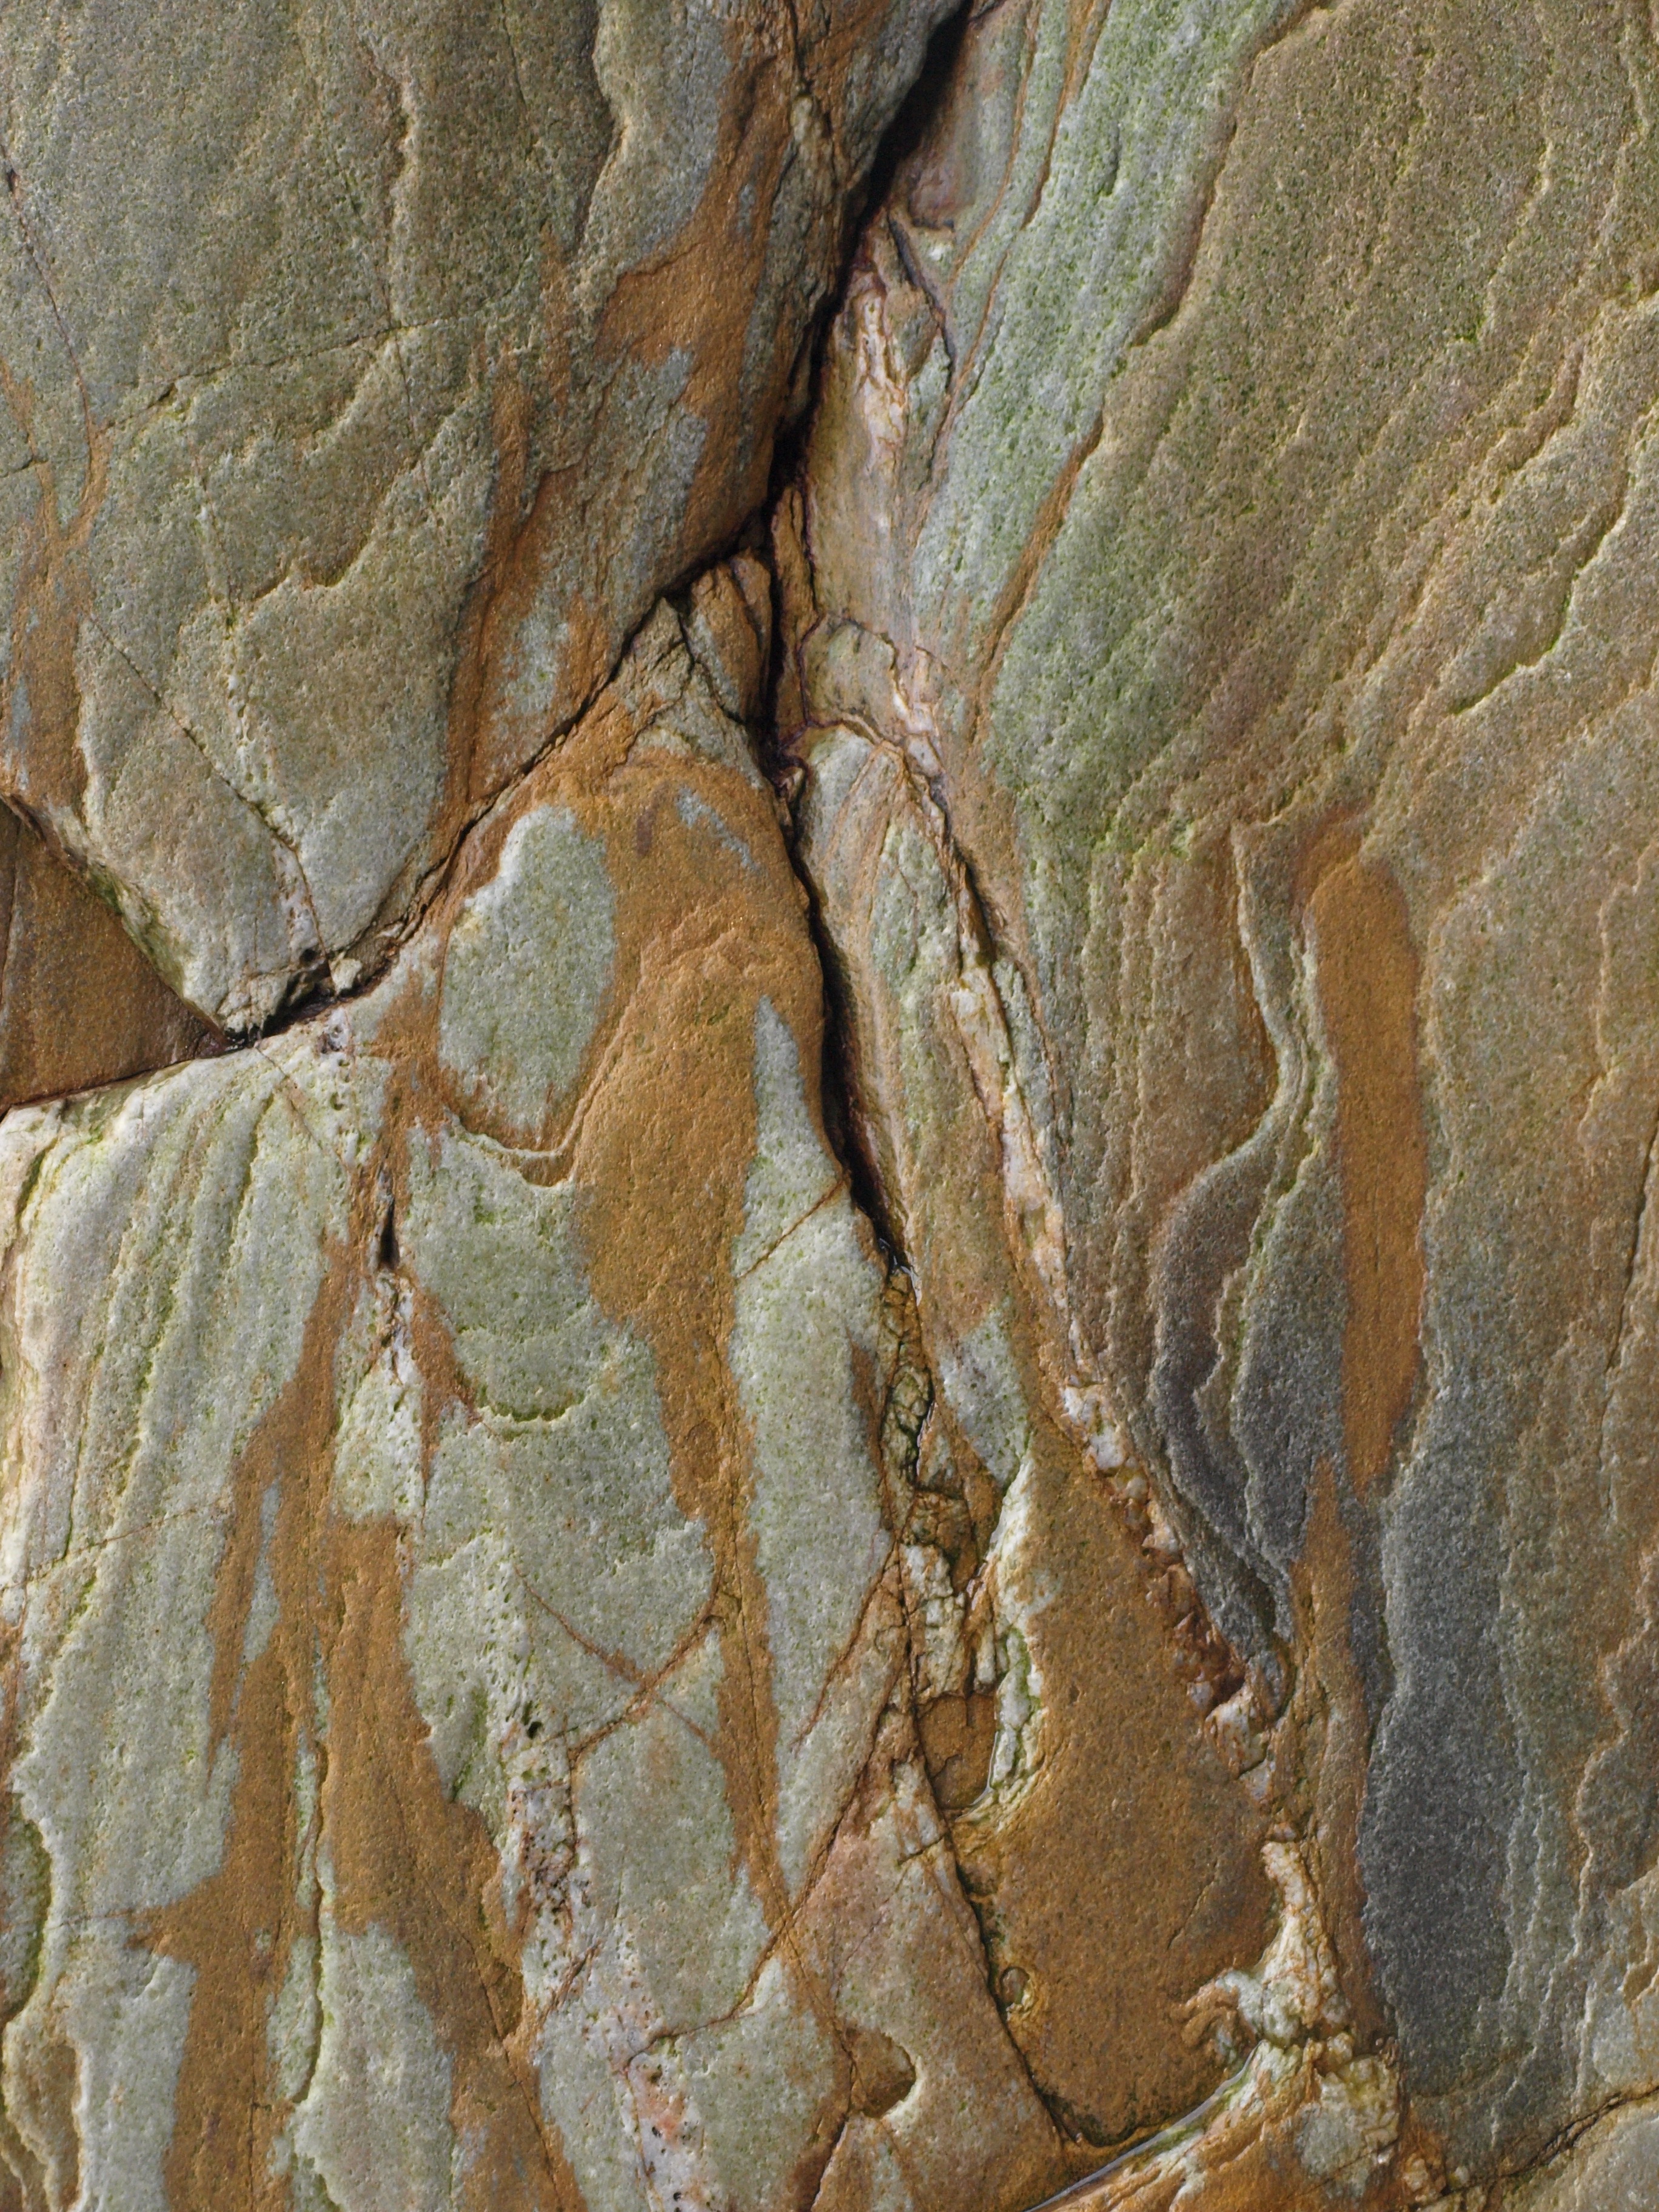
nature, rock, wood, texture, trunk, formation, soil, terrain, material, rocks, geology, boulder, carving, bedrock, ancient history